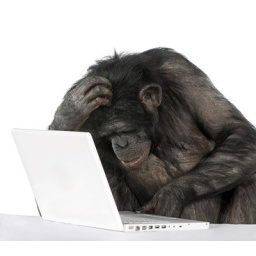
monkey (Mixed-Breed between Chimpanzee and Bonobo) playing with a laptop (20 years old) in front of a white background